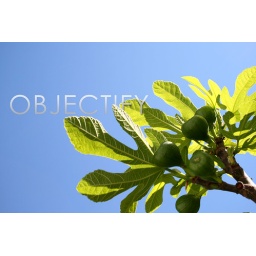
Obj plants in sky